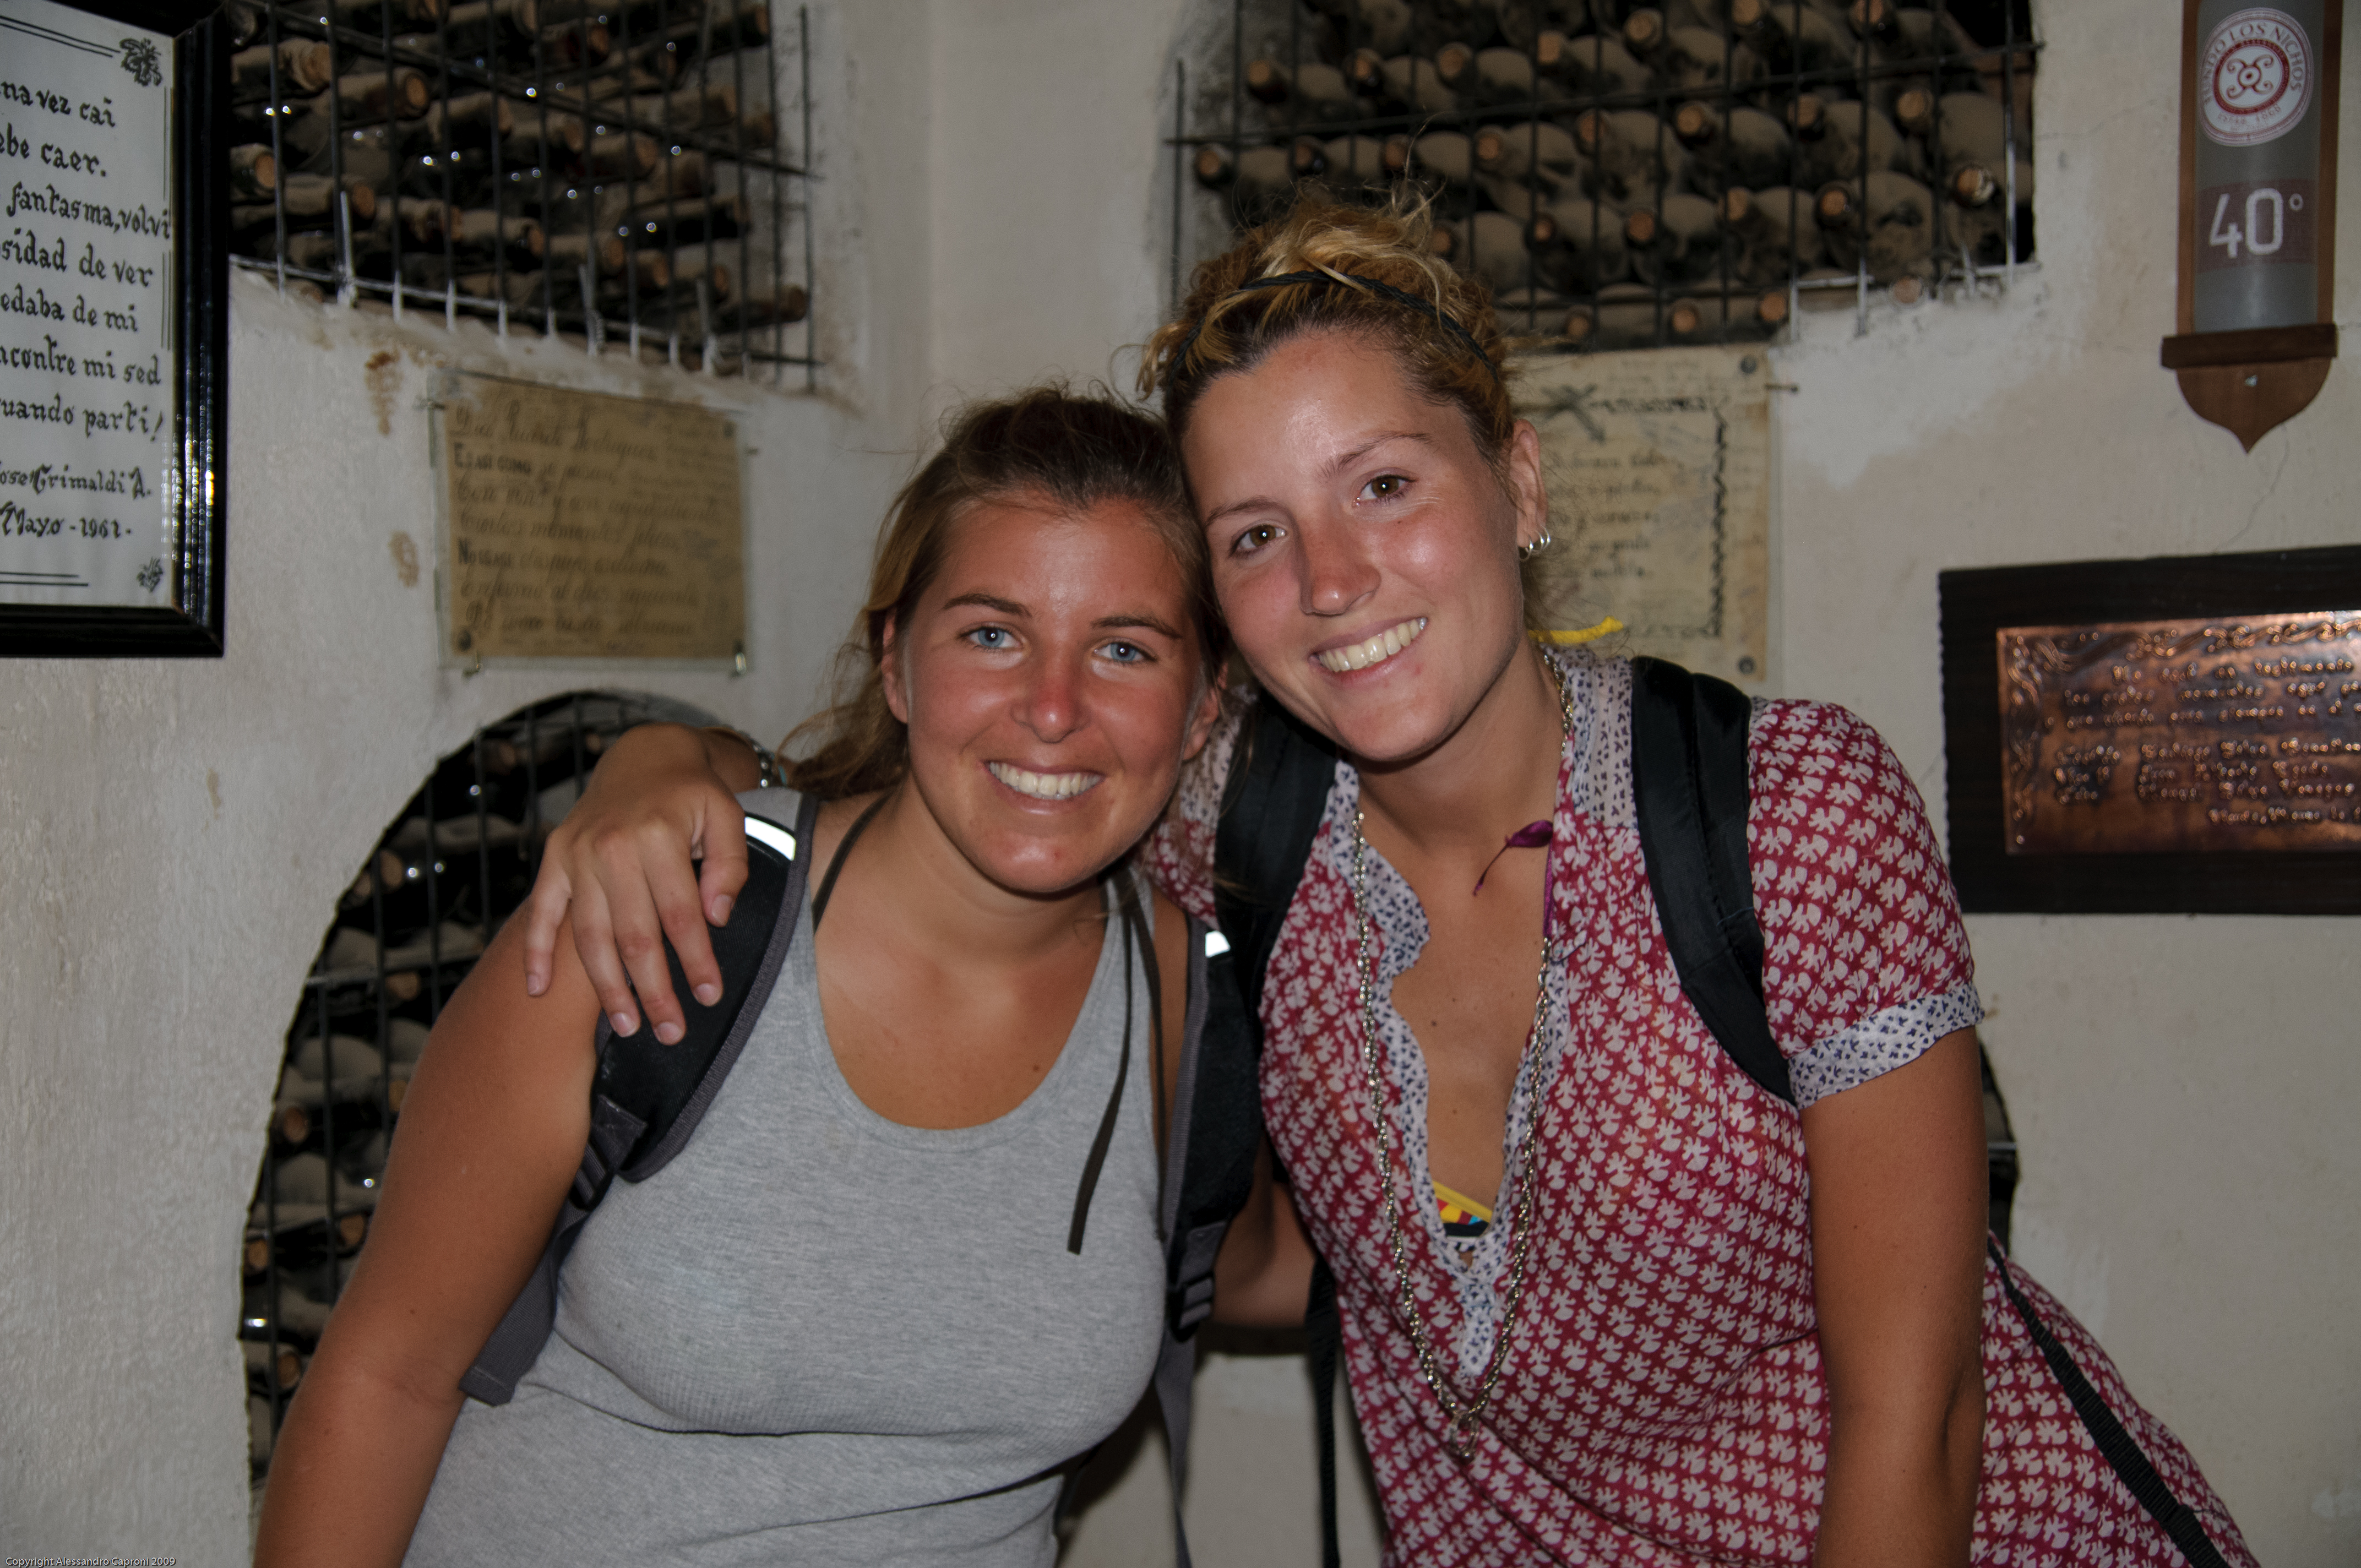
people, nikon, chile, laserena, d300